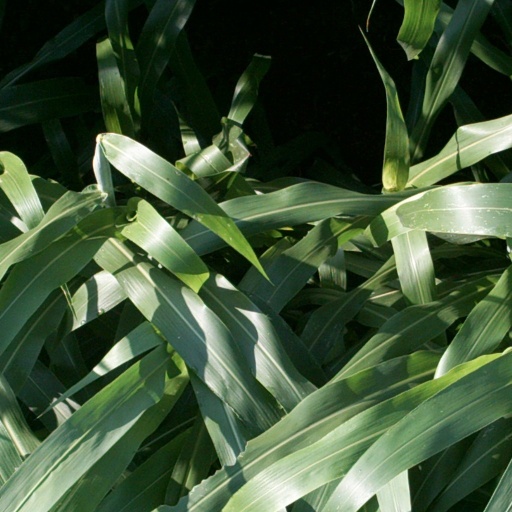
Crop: sorghum